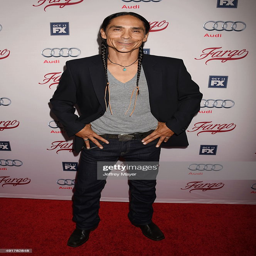
actor attends the premiere of season held .